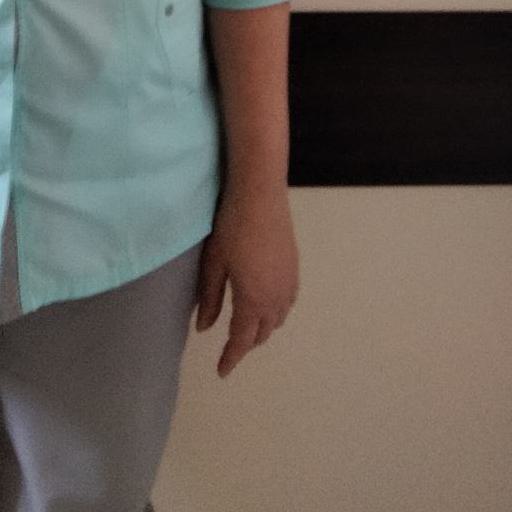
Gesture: no_gesture